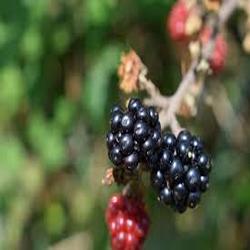
Label: Blackberry